Describe the emotion expressed in this image:  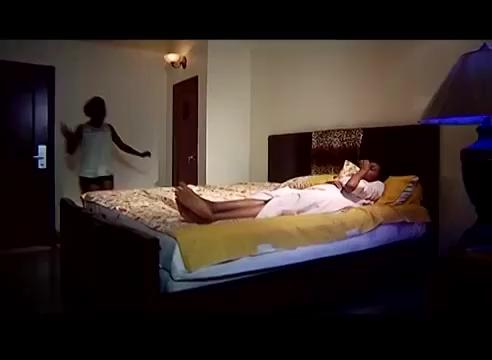
This person displays Suffering, valence and arousal with low intensity.